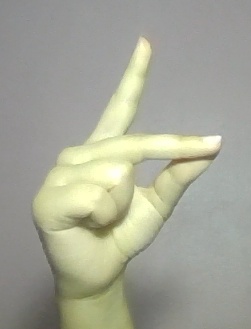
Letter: ta